Pelagic thresher

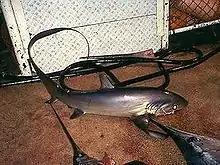
Pelagic threshers are often caught as bycatch on longlines.

The pelagic thresher has never been implicated in an attack on humans; it has small jaws and teeth for its size and tends to flee from divers. This shark is taken by commercial fisheries in the central Pacific and western Indian Oceans, as well as off California and Mexico. Abundant off northeastern Taiwan, it comprises over 12% (about 3,100 fish, 220 metric tons) of the annual Taiwanese shark landings. The meat is sold for human consumption, the skin is made into leather, and the fins are used for shark fin soup in Asia. The squalene oil in the liver of the pelagic thresher can comprise 10% of its weight, and is used in the manufacture of cosmetics, health foods, and high-grade machine oil.